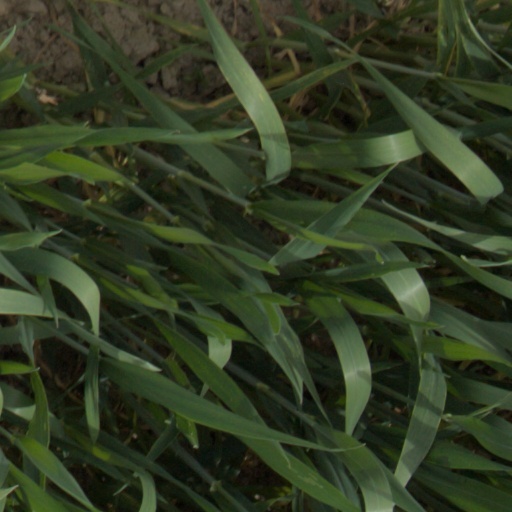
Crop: wheat